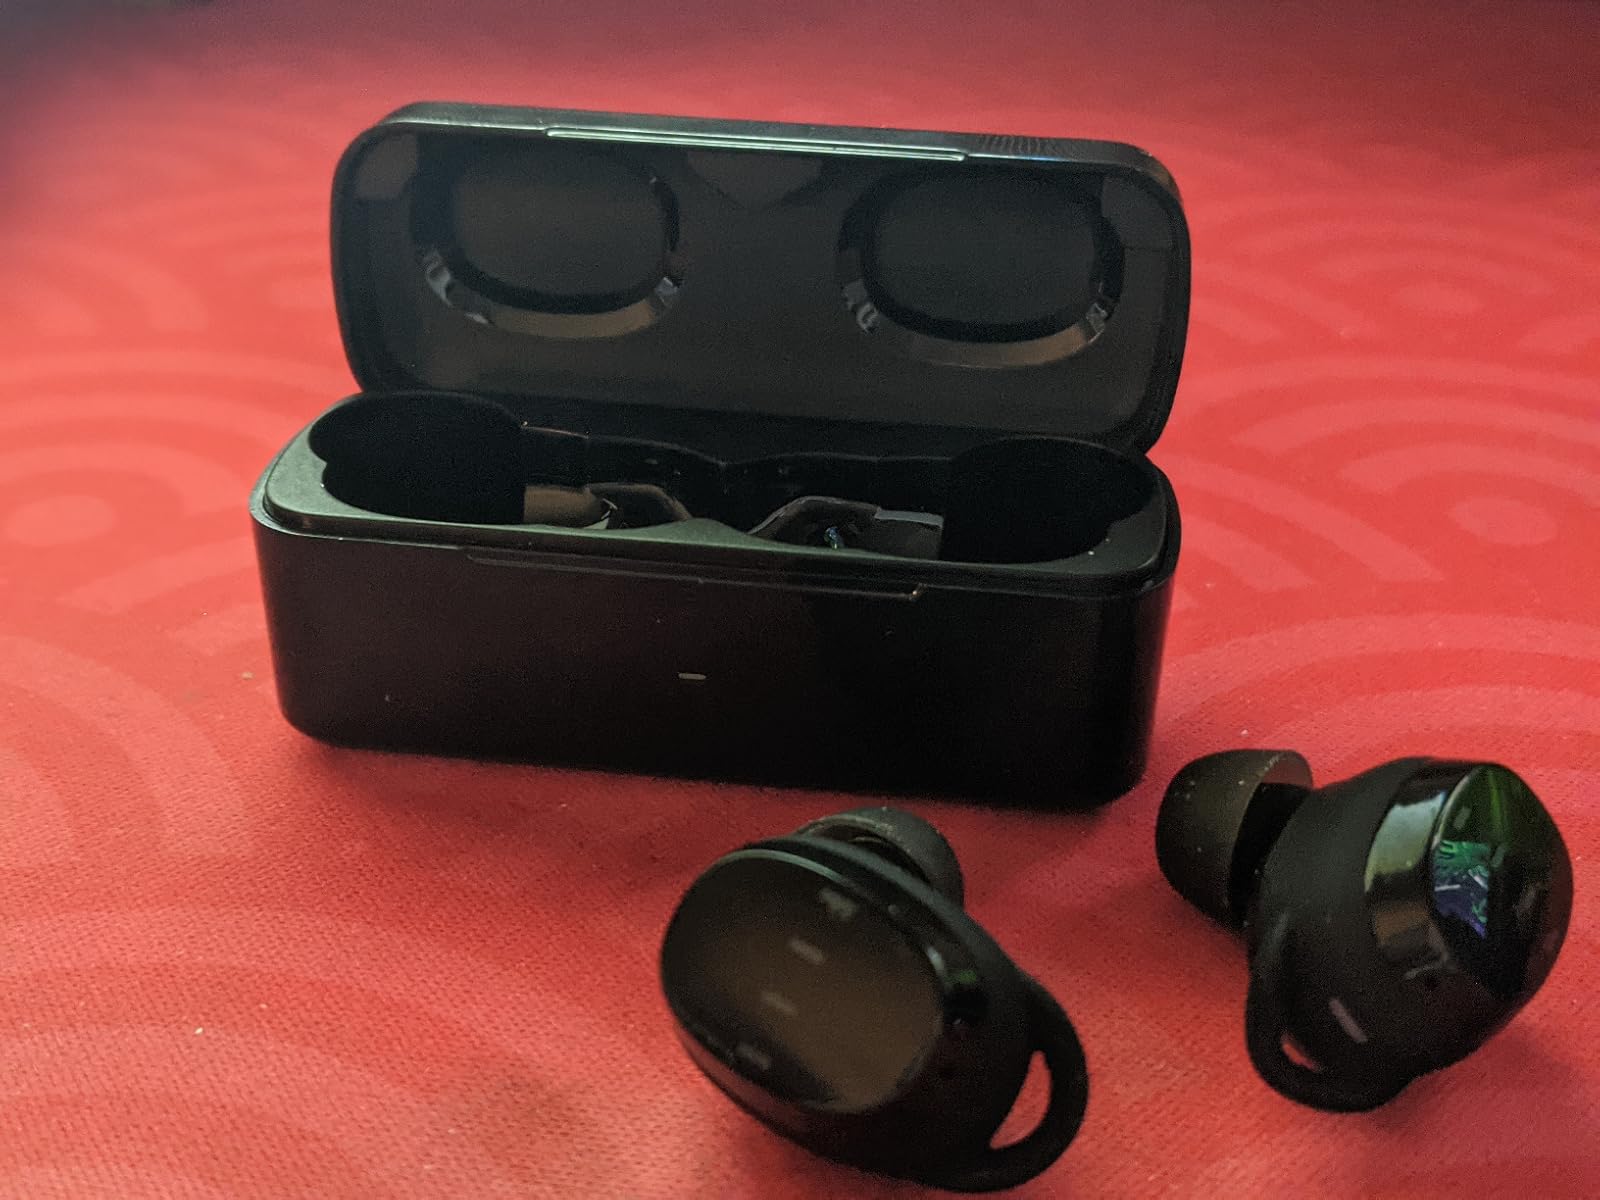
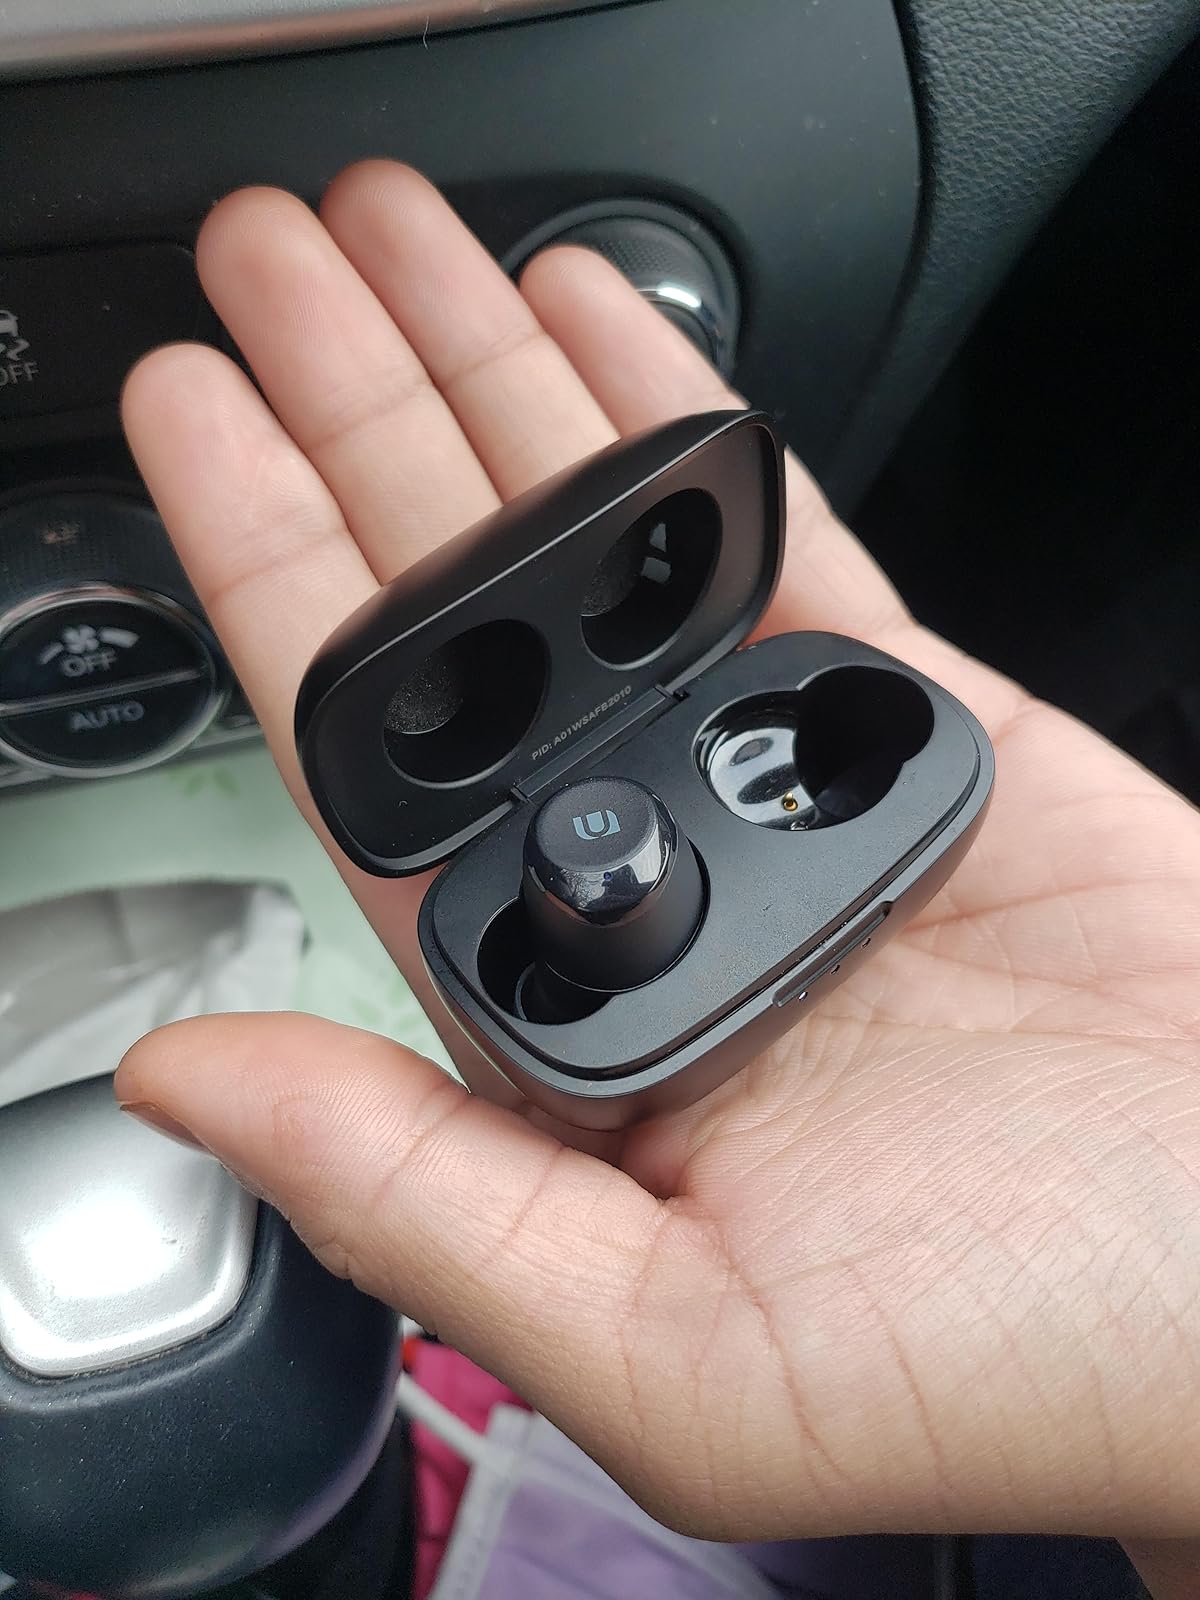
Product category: earbuds
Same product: no